Cyrille Cottin

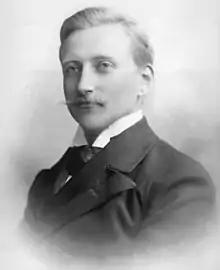

Cyrille-Edouard Cottin (1870–1942) was a French industrialist and racing driver, co-founder of the Automobiles Cottin et Desgouttes company.